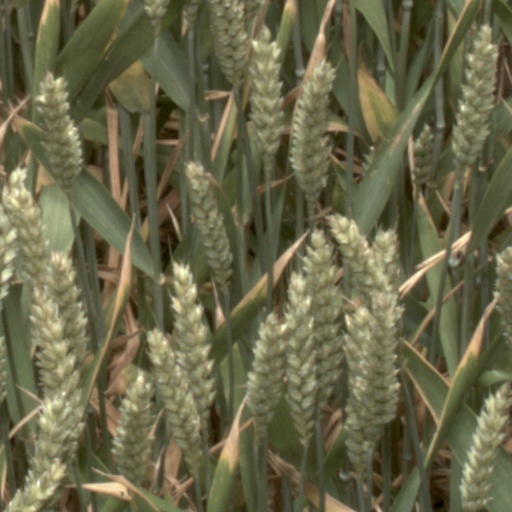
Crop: wheat